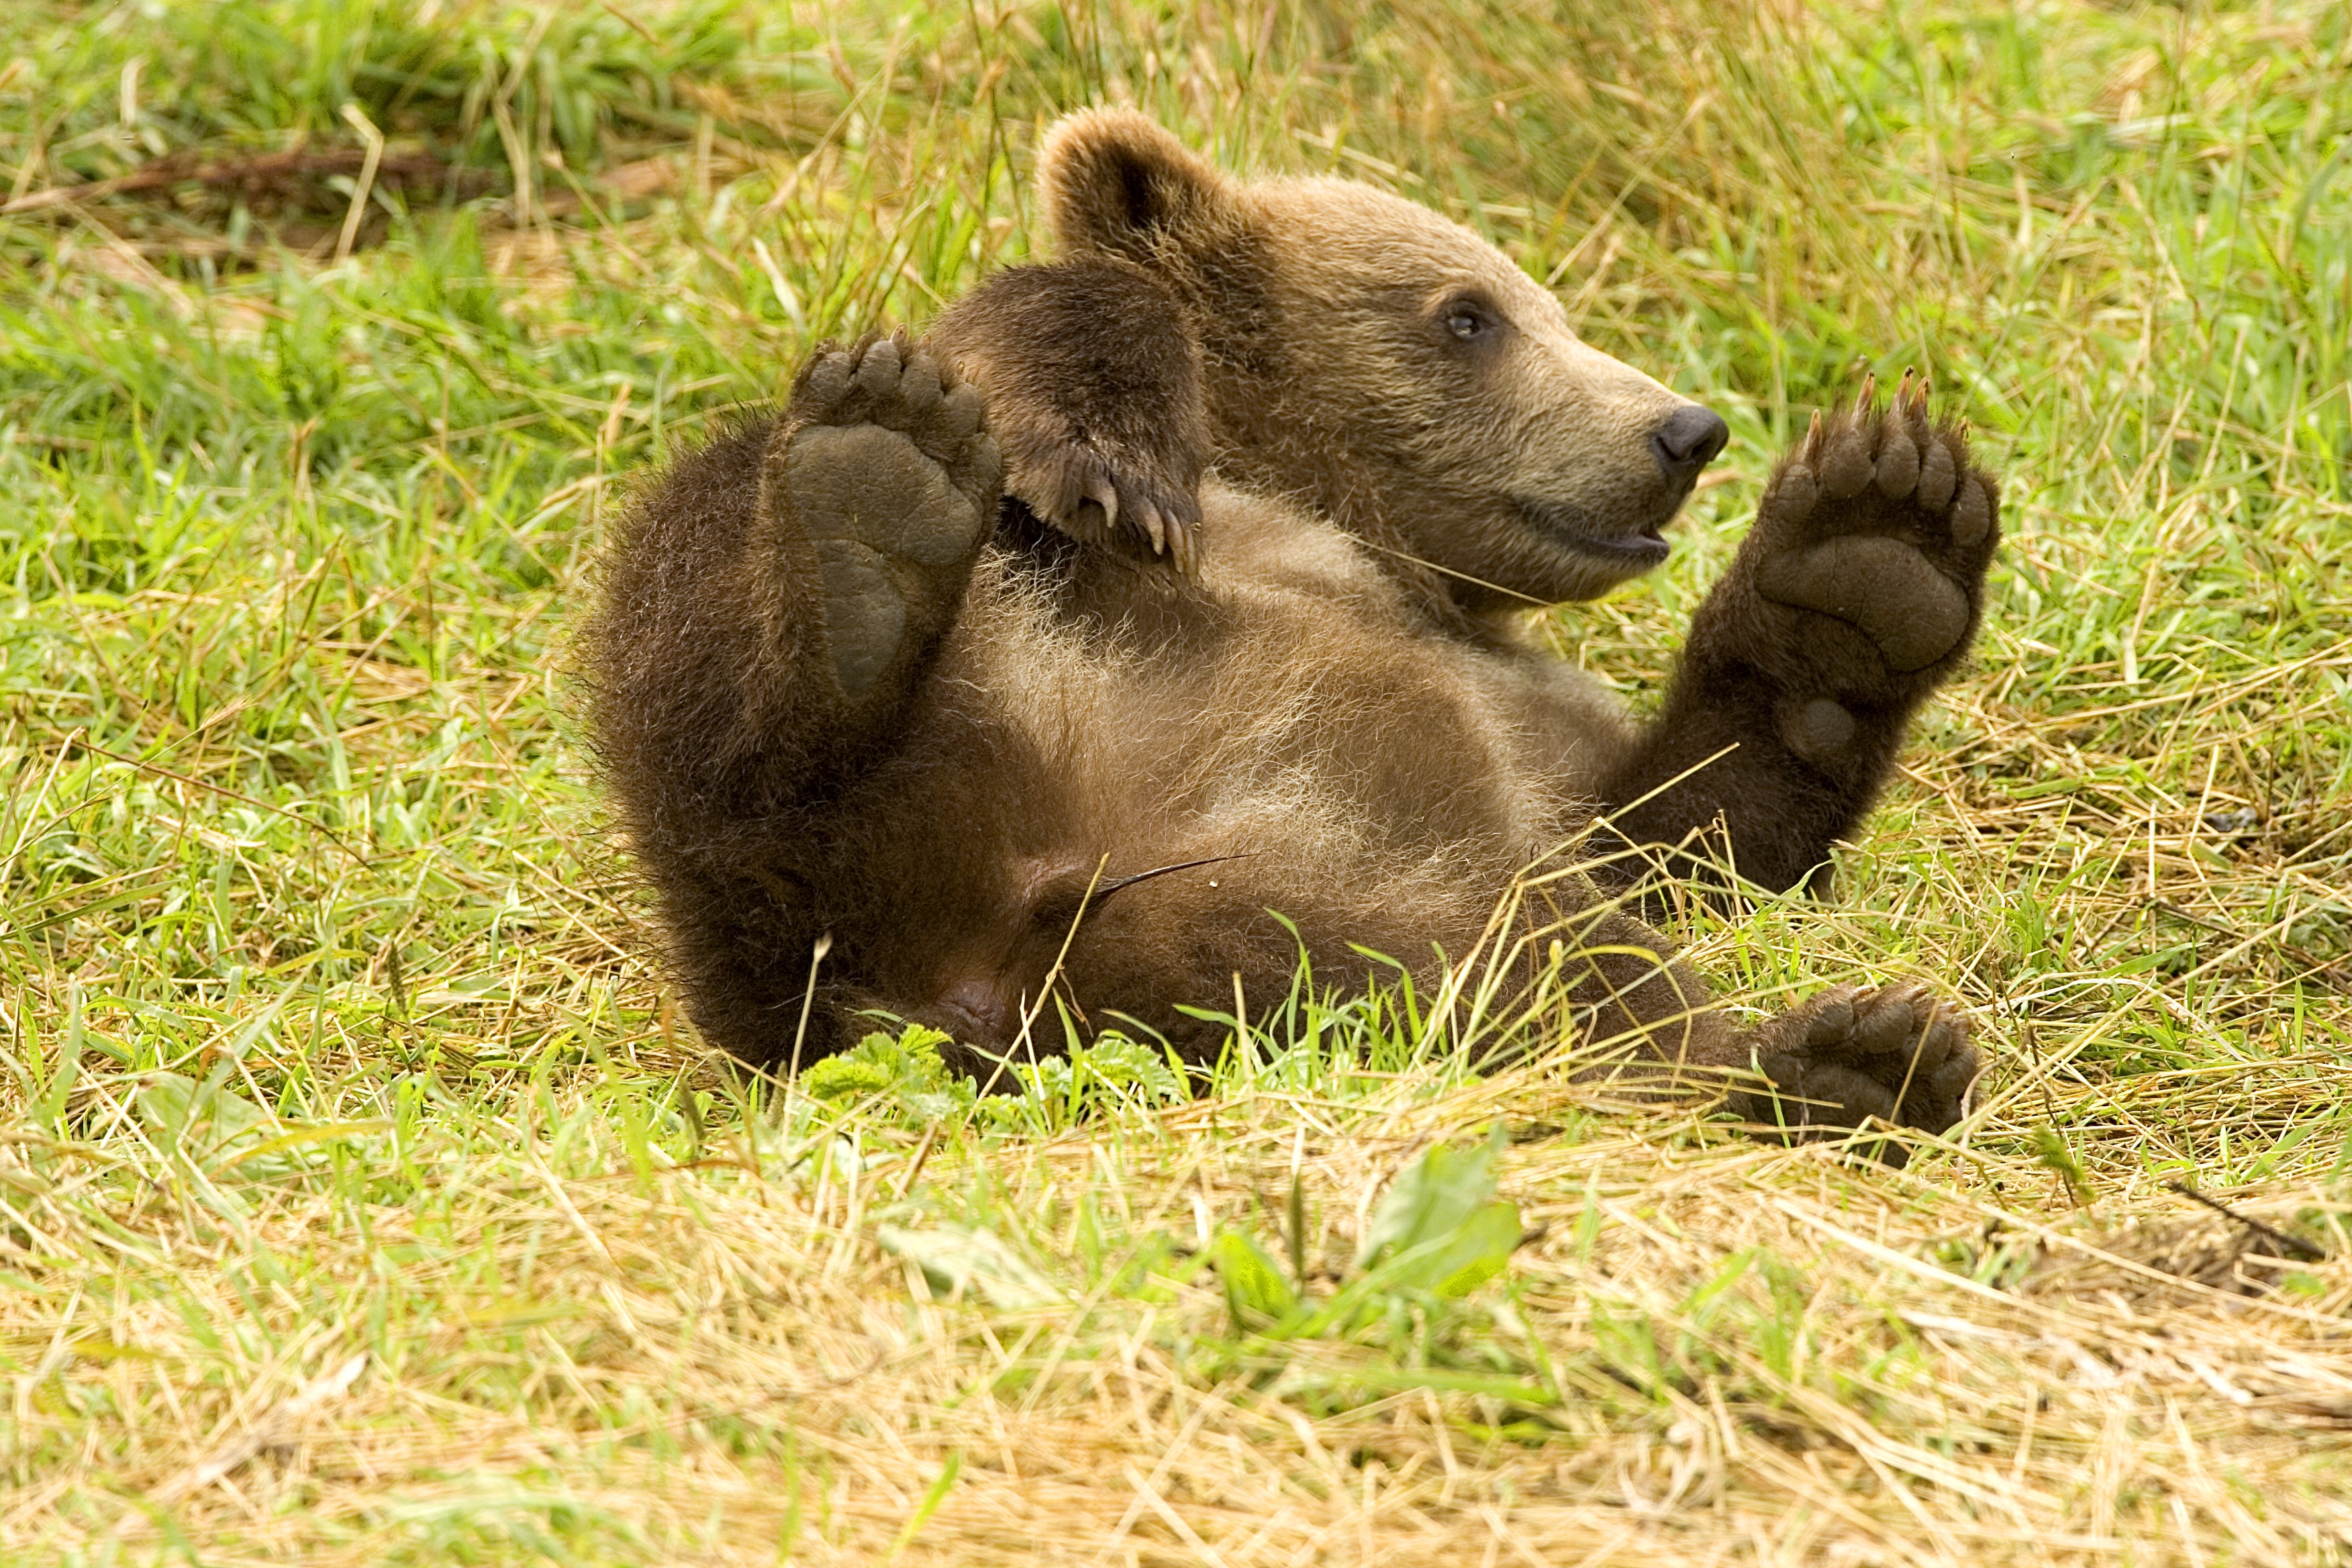
nature, cute, bear, wildlife, wild, young, brown, mammal, playing, baby, fauna, brown bear, furry, rolling, vertebrate, comic, cub, safari, grizzly bear